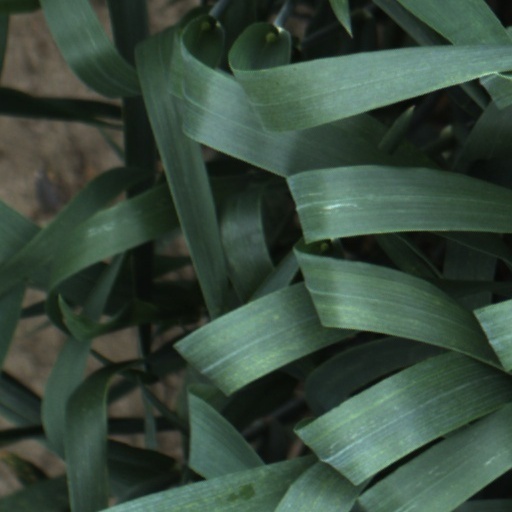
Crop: wheat